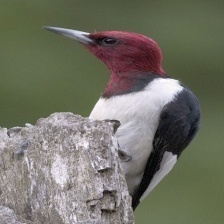
Species: RED HEADED WOODPECKER
Scientific name: MELANERPES ERYTHROCEPHALUS